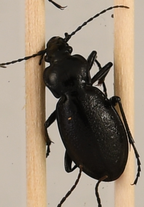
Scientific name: Carabus taedatus
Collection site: Niwot Ridge NEON (NIWO), plot NIWO_013